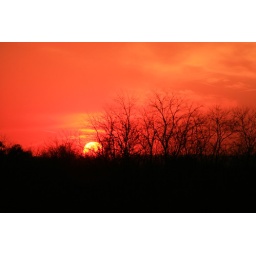
The sun actually looked yellow against the red background that evening!